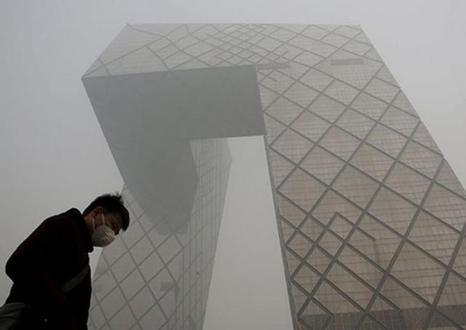
Weather: foggy or hazy